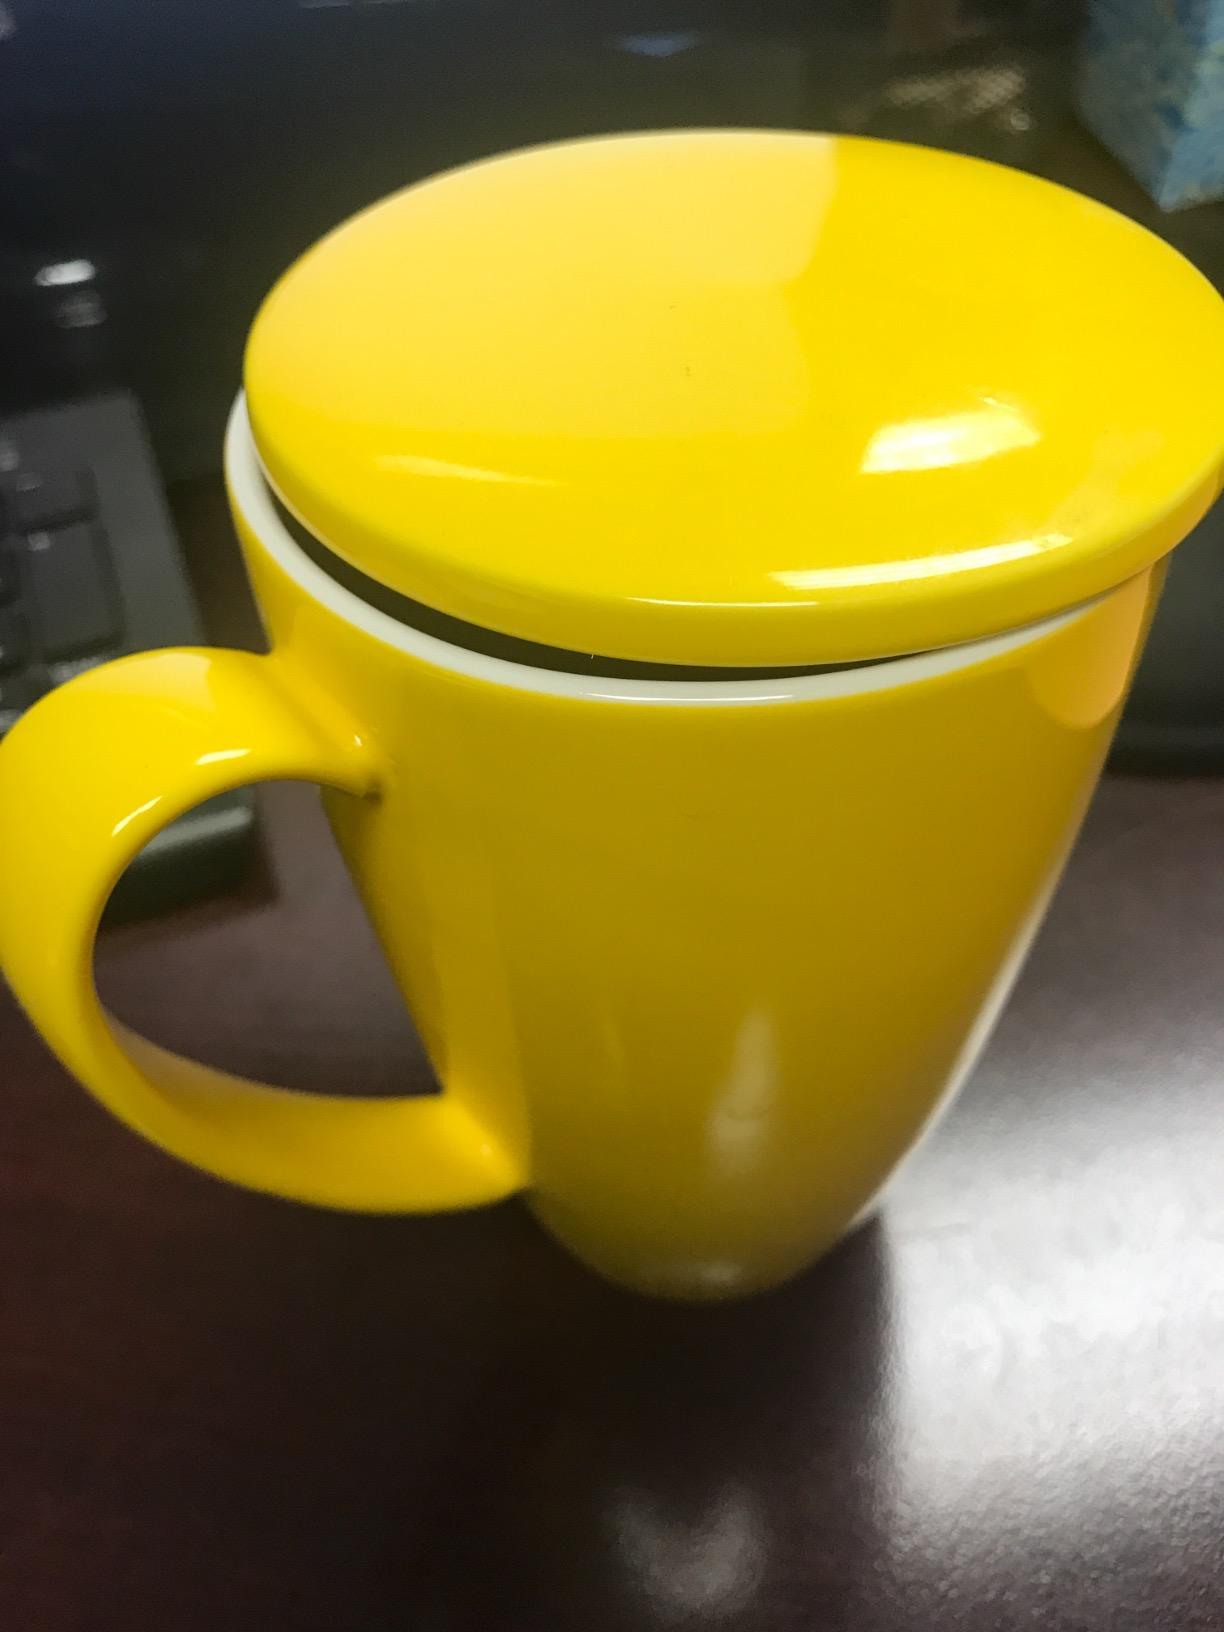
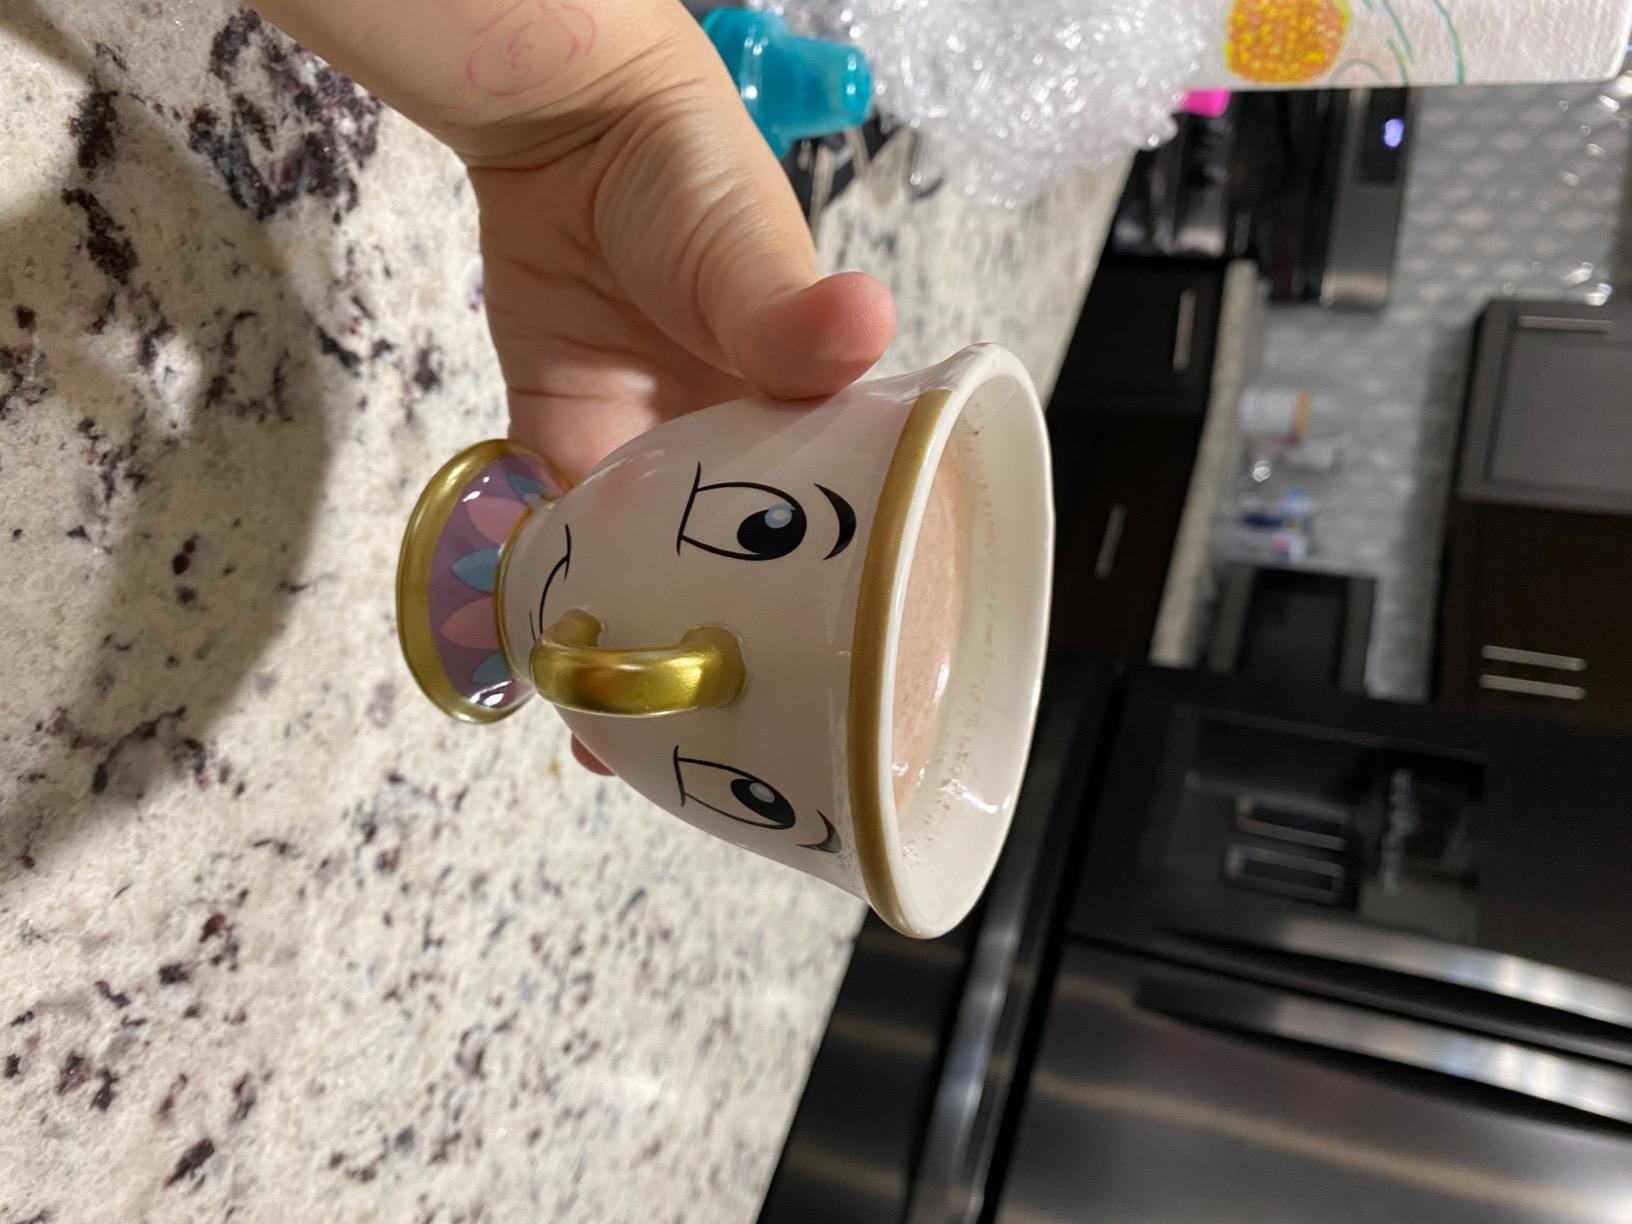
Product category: items_mug
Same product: no